Blue Cross Blue Shield Association

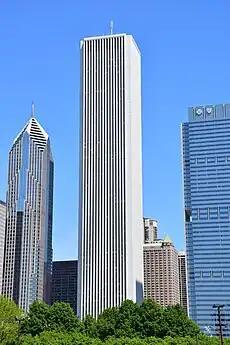
Aon Center, the Blue Cross Blue Shield Association headquarters in Chicago

Blue Cross Blue Shield Association, also known as BCBS, BCBSA, or The Blues, is a United States–based federation with 33 independent and locally operated BCBSA companies that provide health insurance to more than 115 million people in the U.S. as of 2022.